Mike Jackson (British Army officer)

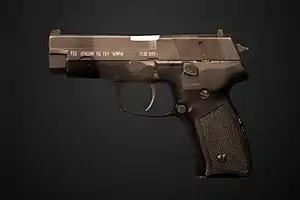
Zastava CZ-99 pistol presented to Jackson by Bosnian Serb general Momir Talić when commanding British troops in the ex-Yugoslavian theatre in the late 1990s. On display at the Parachute Regiment exhibition of the Imperial War Museum in Duxford.

Despite being advised by the headmaster at Stamford to consider university, Jackson applied to join the British Army in 1961. He was accepted, and started at the Royal Military Academy, Sandhurst, in January 1962, graduating on 20 December 1963. While at Sandhurst, he became increasingly interested in the Parachute Regiment, but eventually applied to, and was commissioned into, the Intelligence Corps as a second lieutenant at the age of 19. After his commissioning, Jackson took up an opportunity offered by the Intelligence Corps to undertake platoon commanders' training with a combat regiment, and opted to do so with the Parachute Regiment. Before leaving Sandhurst, he had applied to take an "in-service degree", a degree sponsored by the Army at a civilian university, and was accepted to read Russian studies at the University of Birmingham. The course required students to reside in the USSR for several months; as the Ministry of Defence refused to allow Jackson to travel to the country, the university agreed to waive the requirement. Jackson returned to the army after graduation as a Bachelor of Social Sciences in Russian Language and Literature in 1967. His first promotion was to lieutenant on 20 June 1965, and he served with the Parachute Regiment in Malaysia, Hong Kong and Anguilla—where he served as adjutant when his battalion relieved the force sent to restore order during the 1969 emergency—after which he was promoted to the rank of captain. Following Anguilla, his tenure with the Parachute Regiment ended and he reluctantly returned to the Intelligence Corps. He became increasingly determined to rejoin the Parachute Regiment and, after almost a year, was eventually allowed to transfer, retaining the rank of captain in 1970.